Nairobi National Park

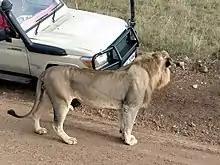
A lion at Nairobi National Park

Mervyn Cowie oversaw the development of several of Kenya's national parks and designed them with human visitors in mind. This emphasis helped to make tourism Kenya's primary industry. However, it exacerbated problems between the human population and wildlife. Farmers living next to the parks did not have input into the establishment of the parks. Locals received very little benefit from the game animals. Livestock is threatened by lions, and some landowners think that Kenya's wildlife is not good for them. In 1948, 188,976 people lived in Nairobi, and by 1997 the city's population had grown to 1.5 million. The park is under pressure from the city's growing population and need for farmland. People live right next to the park's boundaries, which creates human-animal conflicts. The human population also creates pollution and garbage. Effluent and industrial waste from factories located along the park's northern boundary contaminate the park's surface and ground water systems.